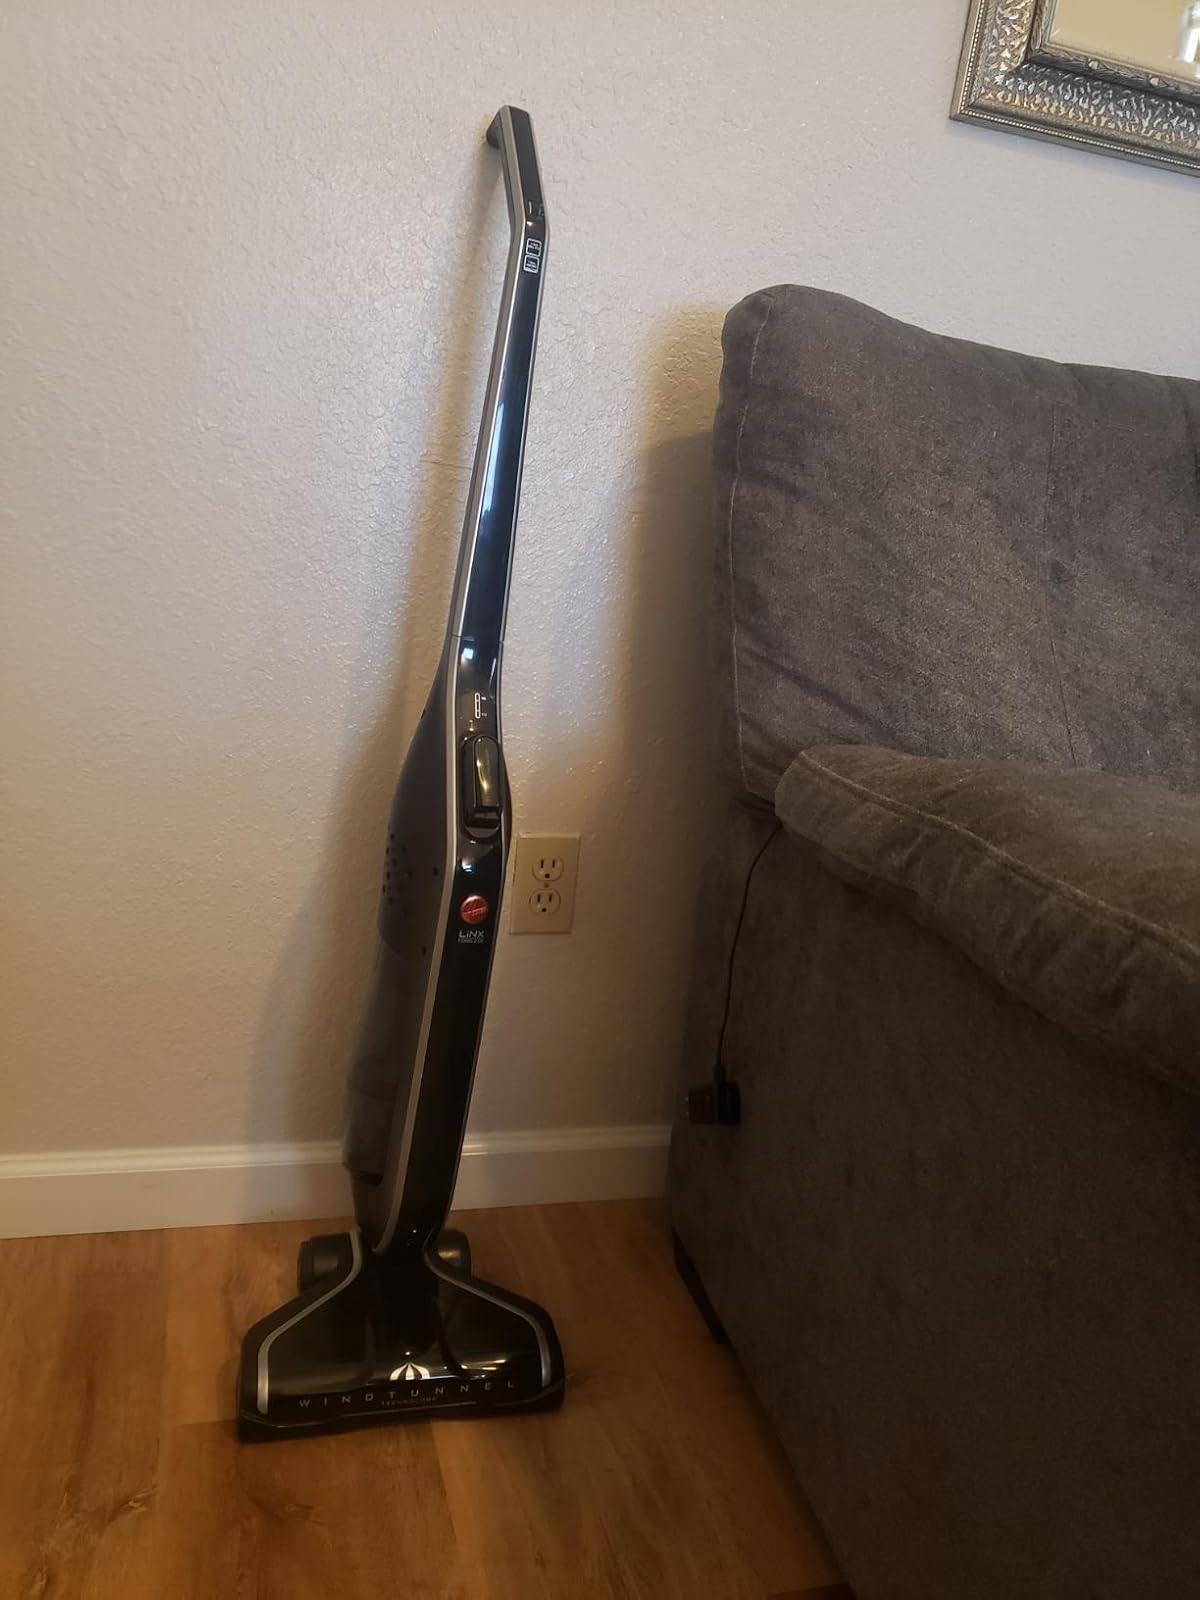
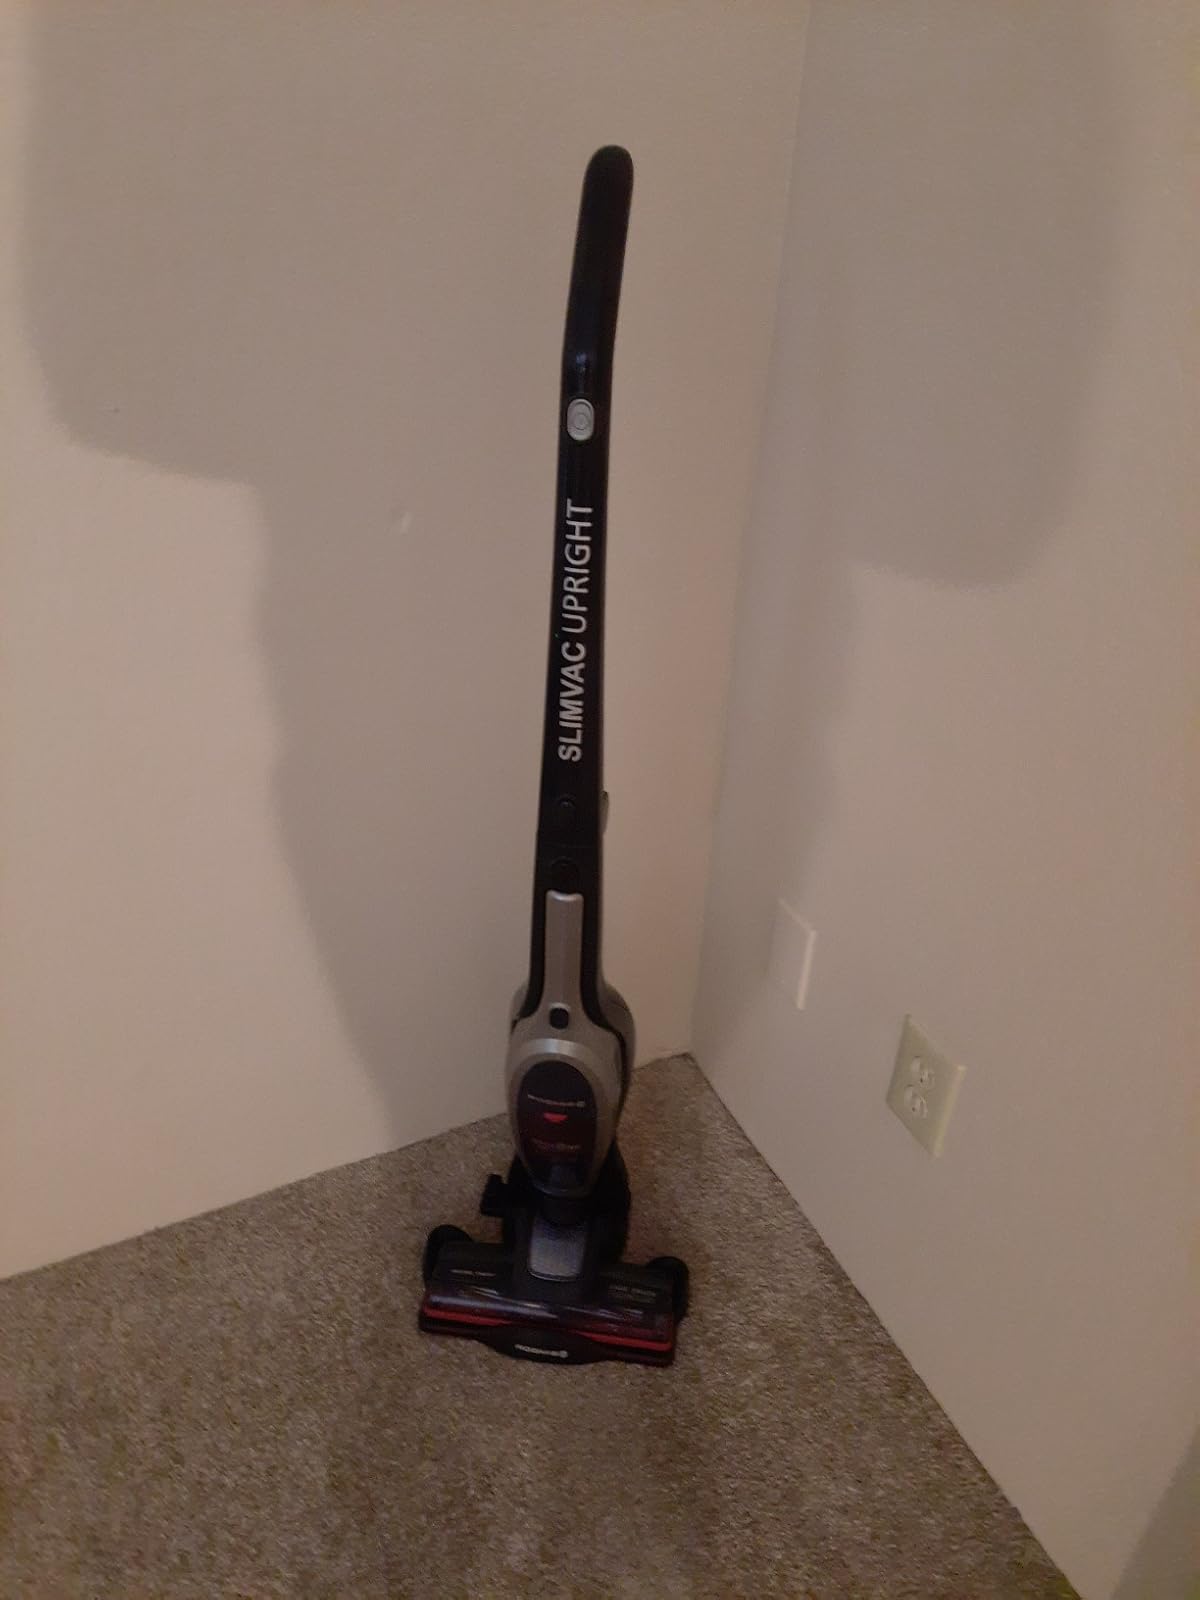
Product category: items_vacuum
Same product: no